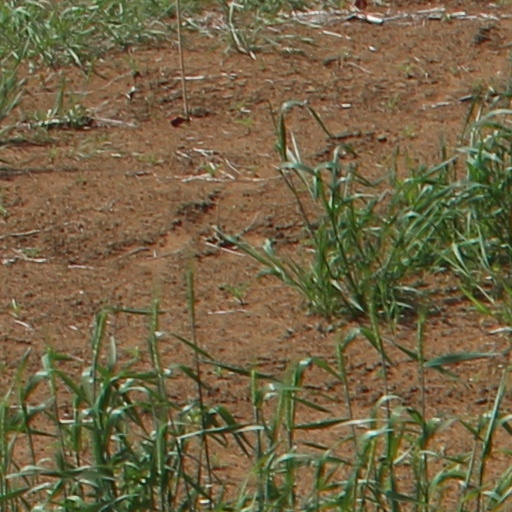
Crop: wheat